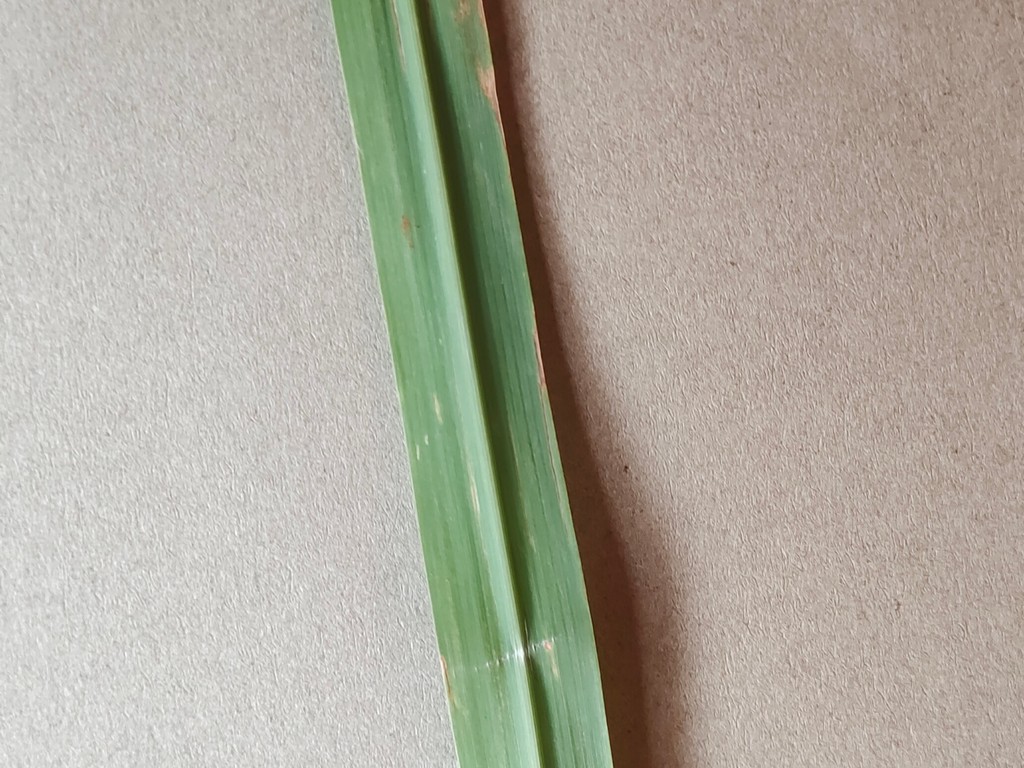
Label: Unhealthy